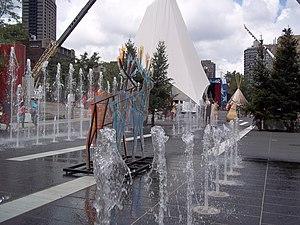
Aménagement de la Place des Festival lors de l'événement annuel Présence autochtone, à Montréal
Terres en vues est un organisme à but non lucratif qui a pour mandat de faire connaître et apprécier les cultures premières. L’organisme, basé à Montréal, encourage le dialogue interculturel par la diffusion d’œuvres qui expriment la vitalité culturelle et artistiques des Premières Nations à travers la littérature, le cinéma, les récits et légendes issus de la tradition, les langues ancestrales, les arts visuels, la musique ou la danse.